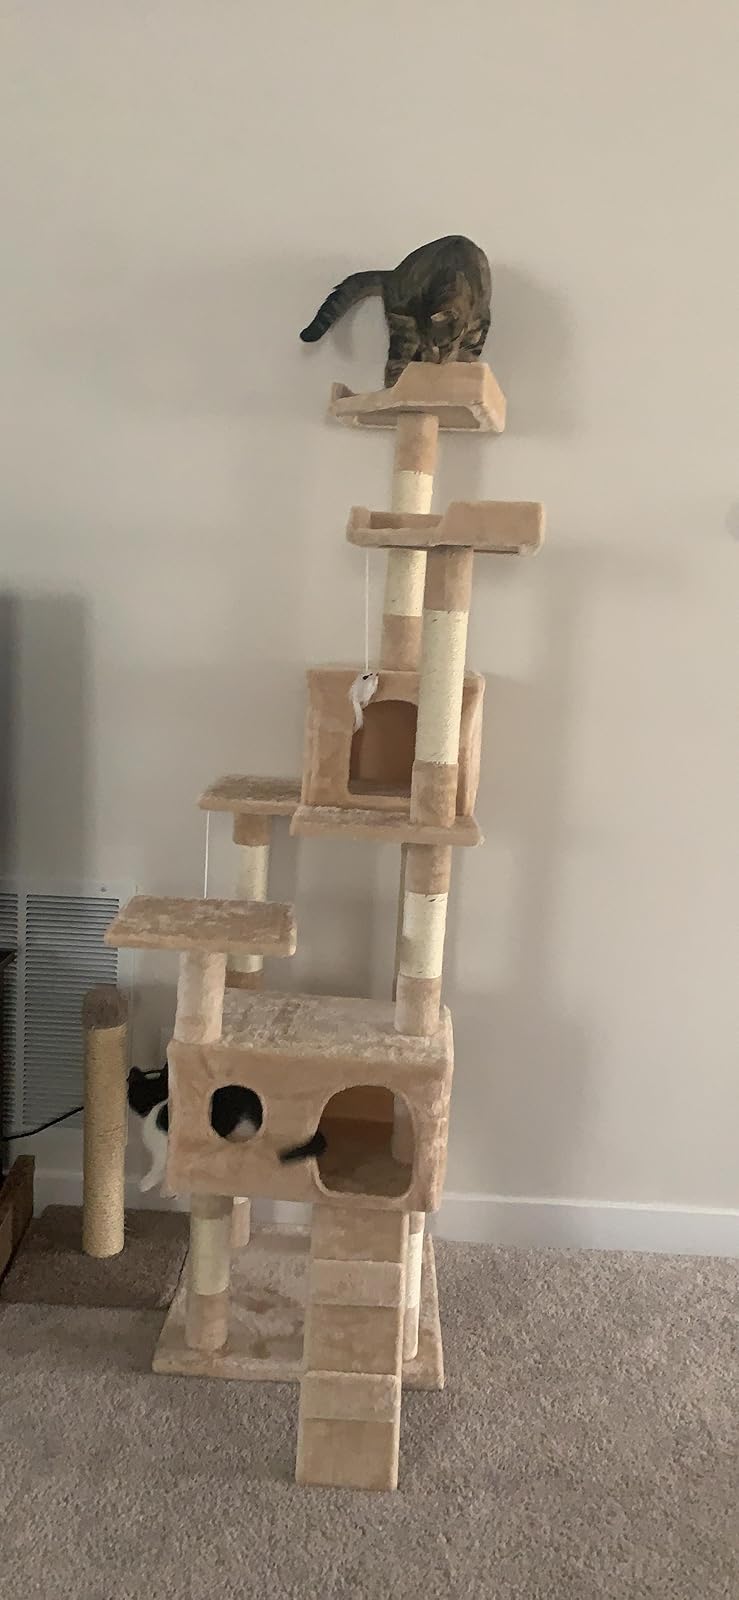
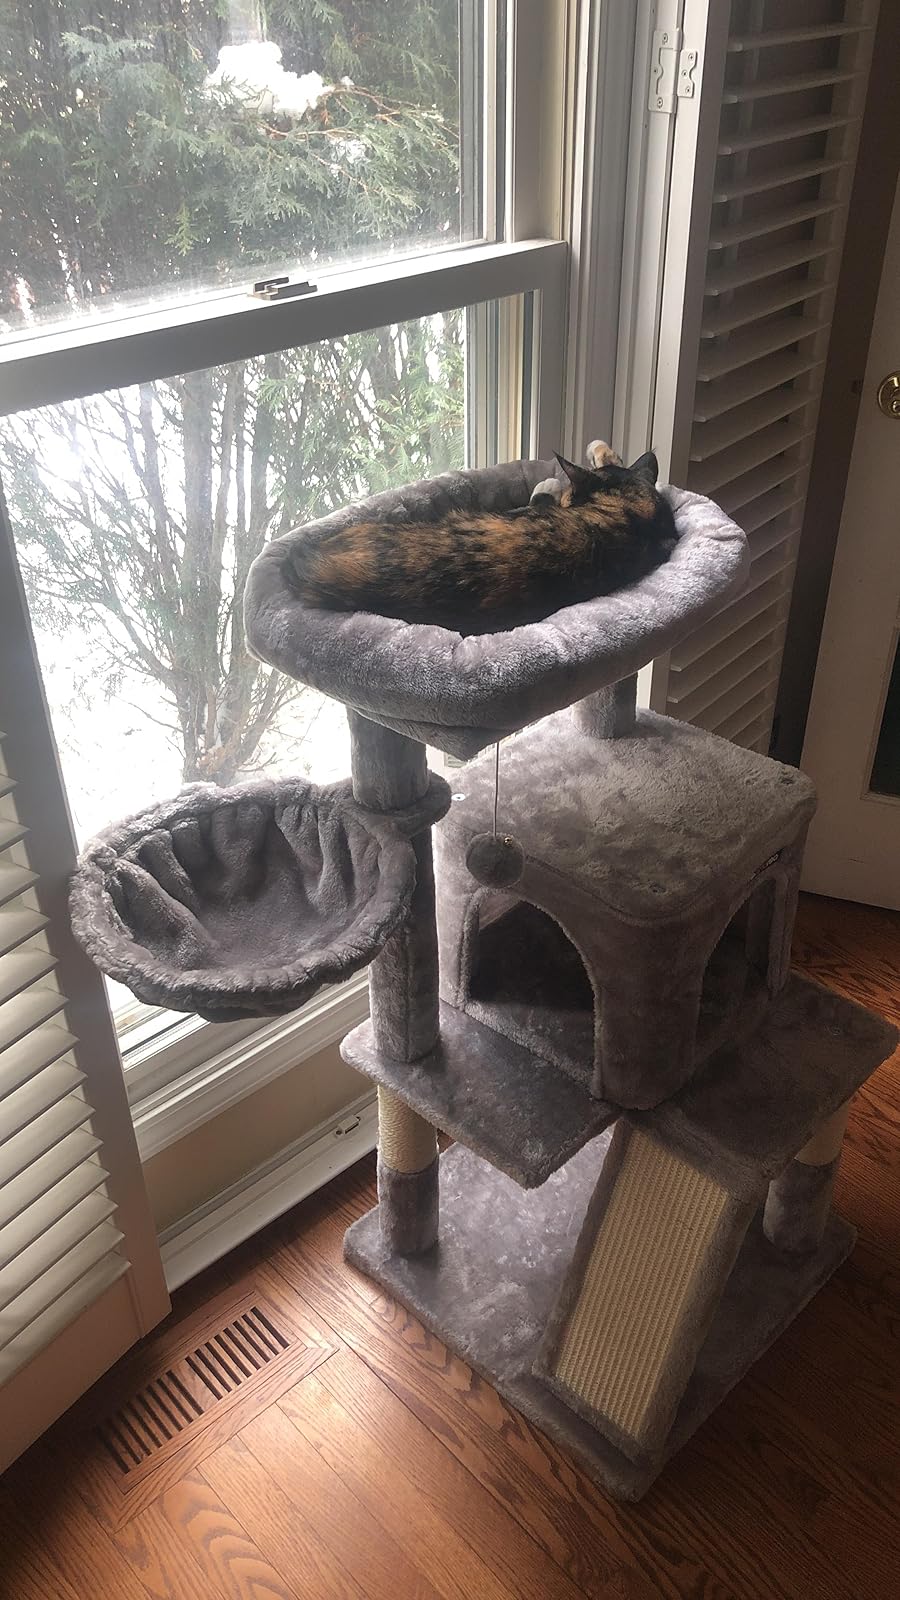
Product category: items_cat tree
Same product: no